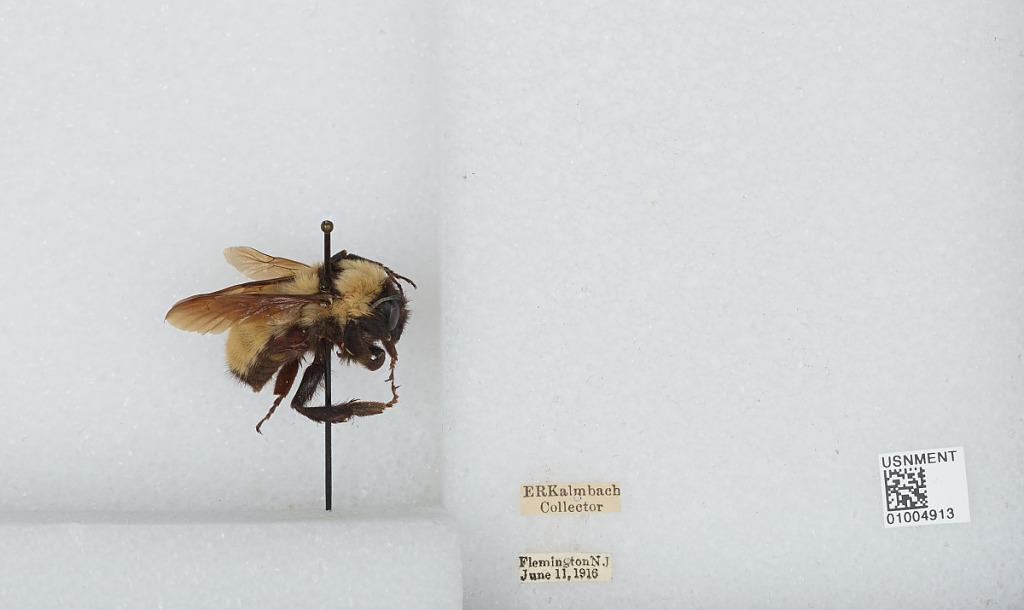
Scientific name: Bombus (Fervidobombus) fervidus fervidus (Fabricius)
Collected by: E. Kalmbach
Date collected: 1916-6-11
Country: United States
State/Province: New Jersey
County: Hunterdon
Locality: Flemington
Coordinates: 40.5086, -74.86